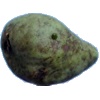
Label: pear_stone